Jason Wright

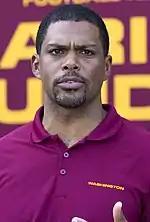

In August 2020, Wright was hired by the Washington Football Team as their team president to lead their business operations, financing, and marketing. The move made him the first black president of an NFL team in history, as well as the youngest active one at the time of his hiring. Additionally, he is only the fourth former player to be president of an NFL team. Wright helped lead the franchise during their rebranding process to become the Commanders in 2022. In 2024, Wright was regarded as a finalist to succeed Mark Murphy as president and CEO of the Green Bay Packers. He stepped down as Commanders' president in July 2024 and remained as a senior adviser with the team until the end of the season.